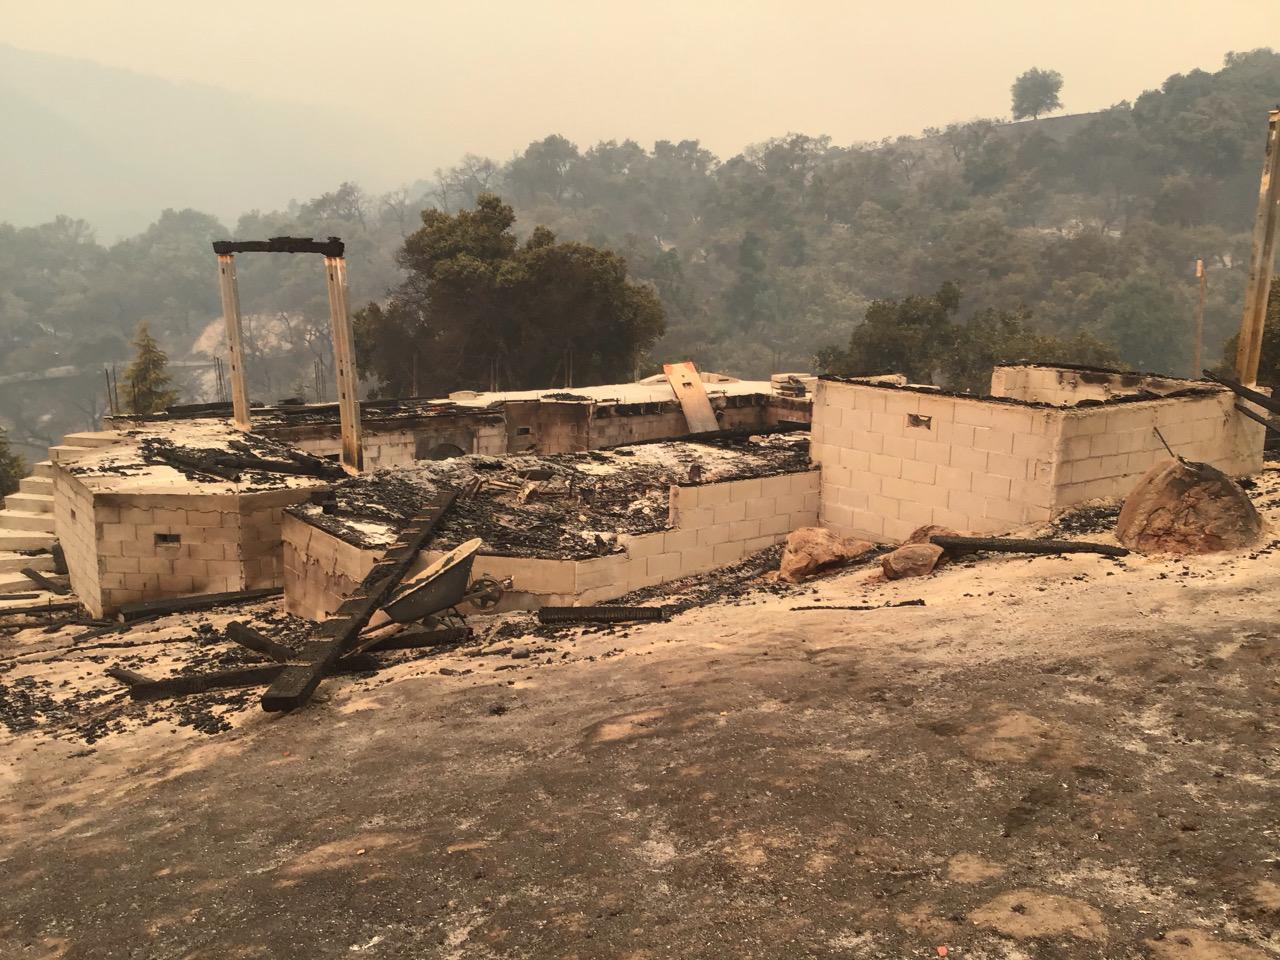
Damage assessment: destroyed